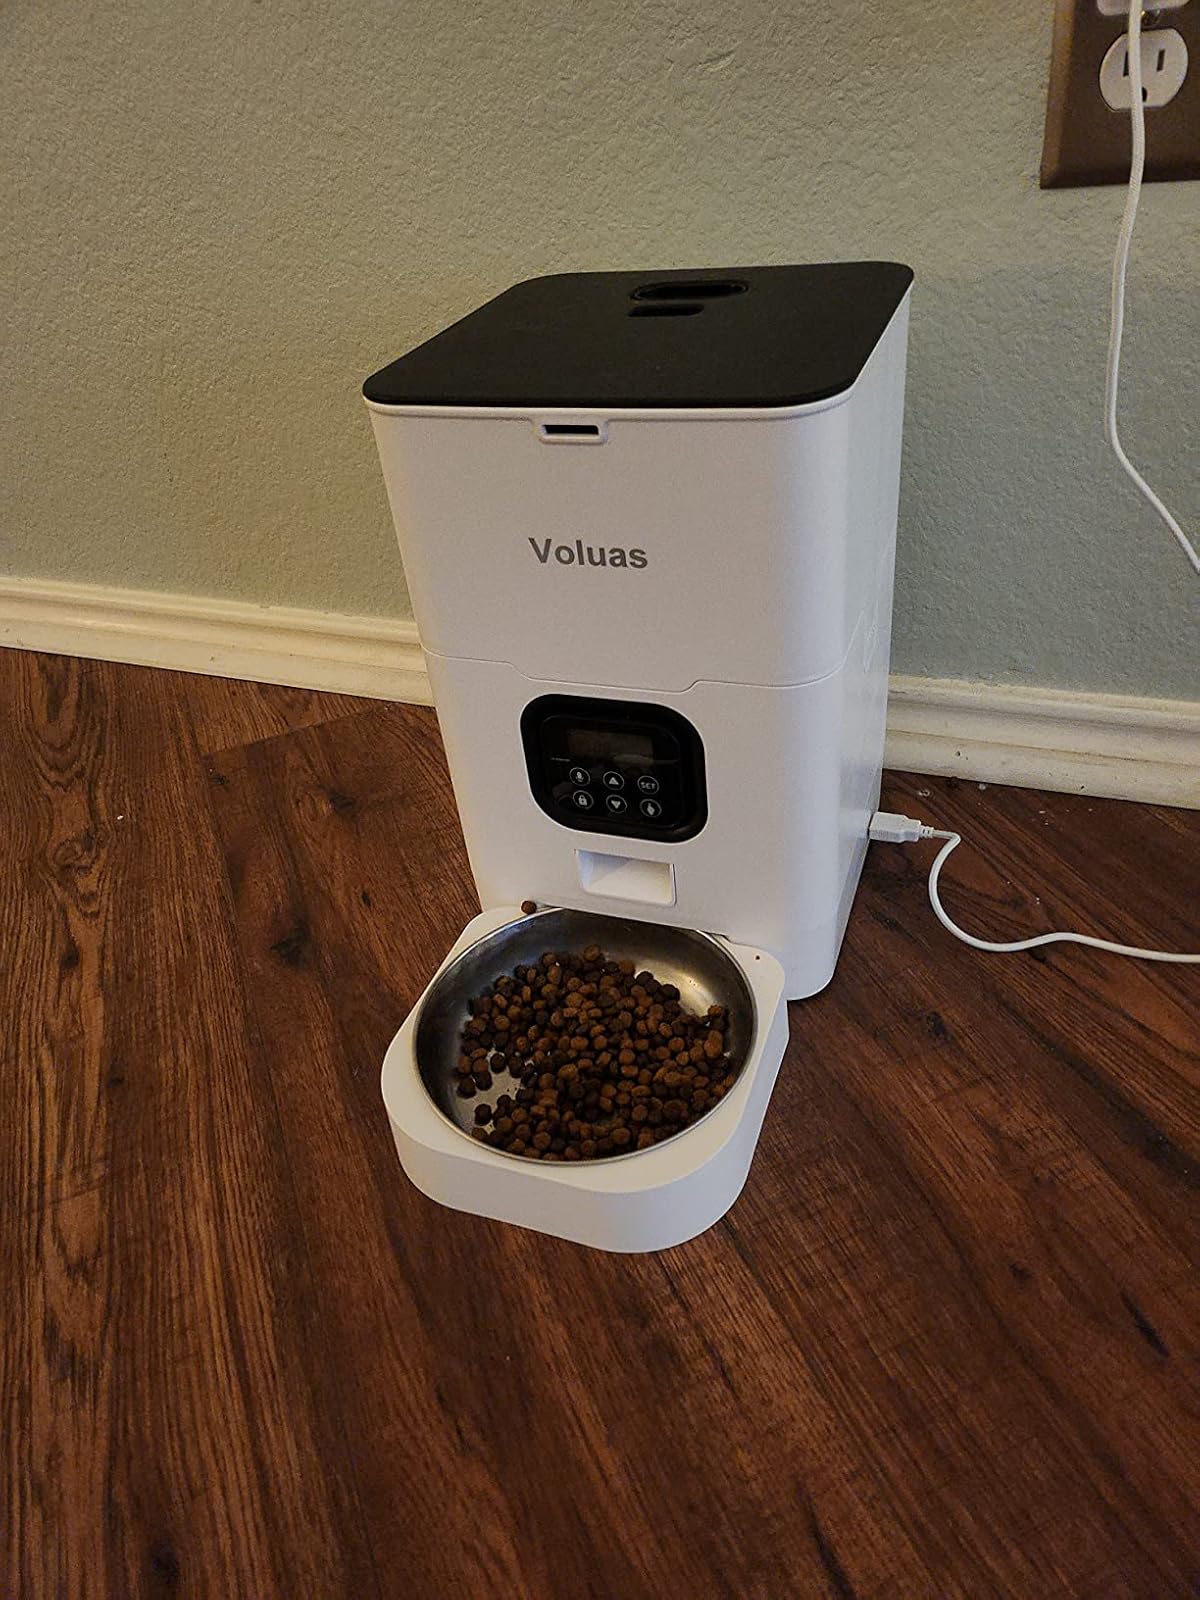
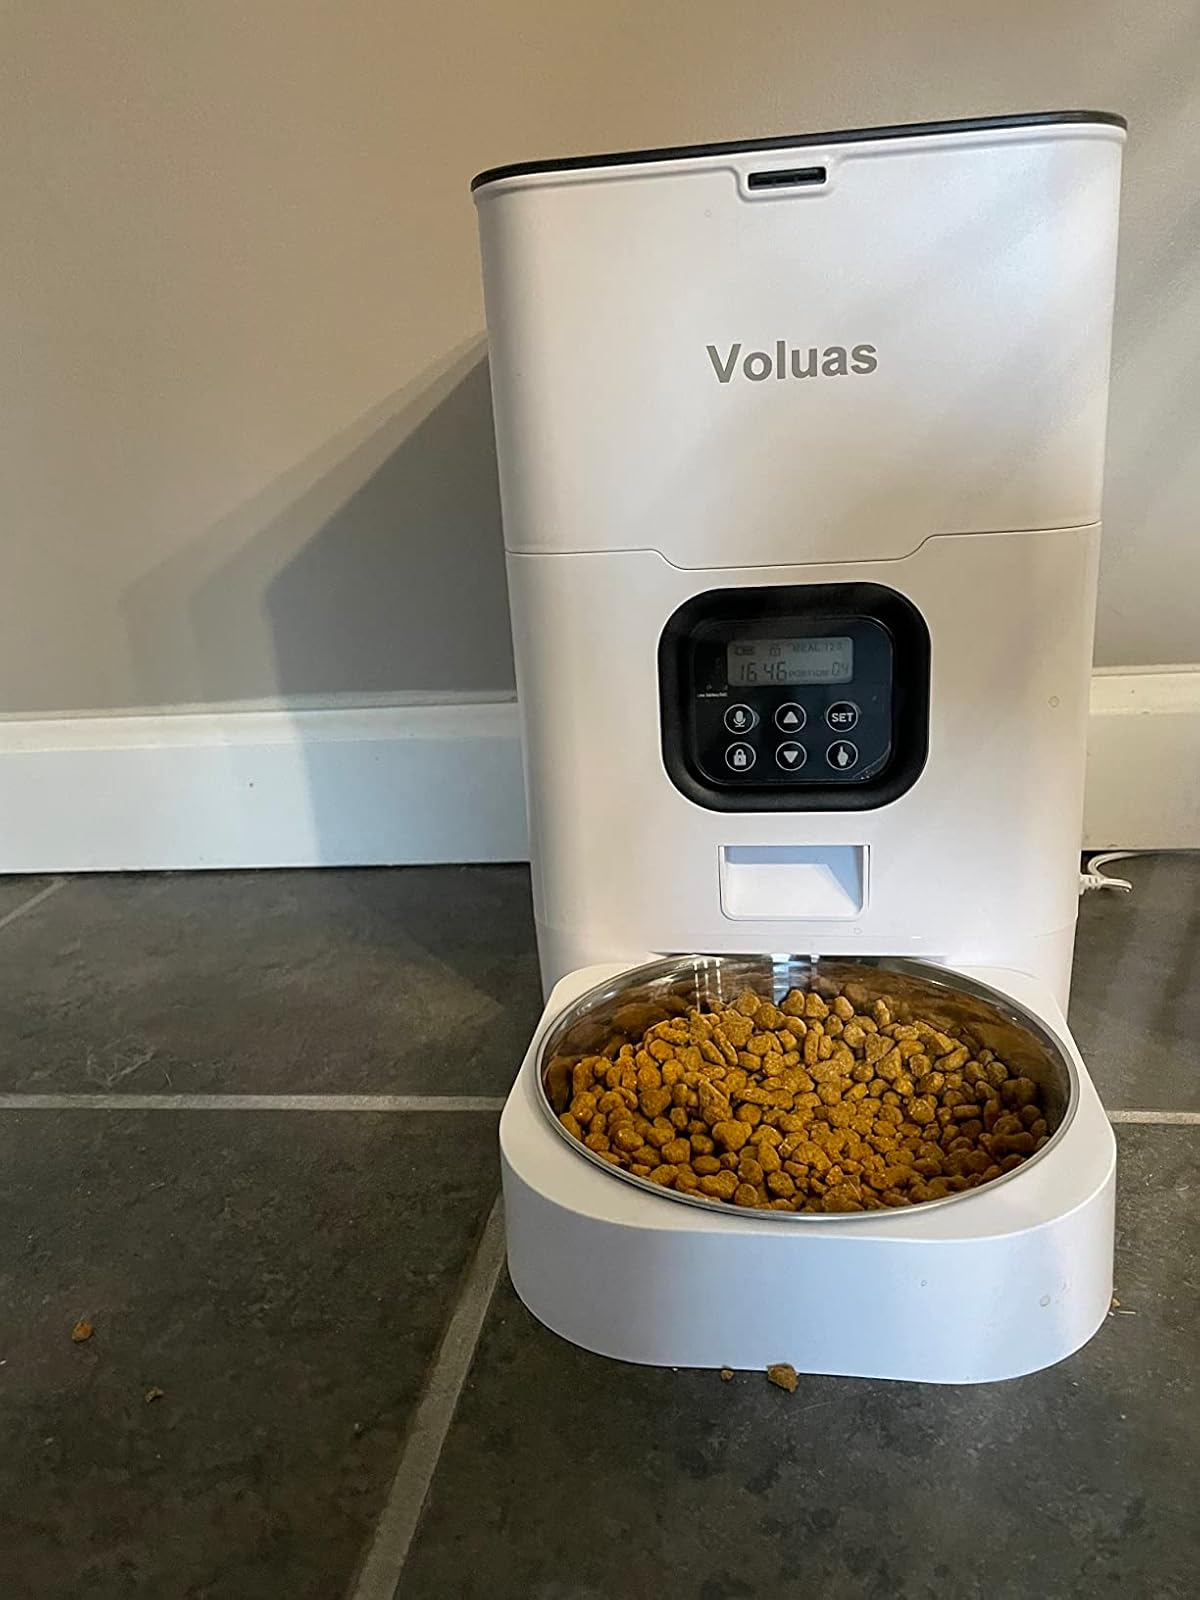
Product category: items_feeder
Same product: yes